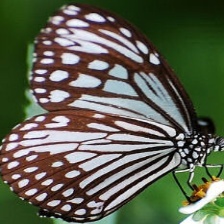
Species: CHESTNUT